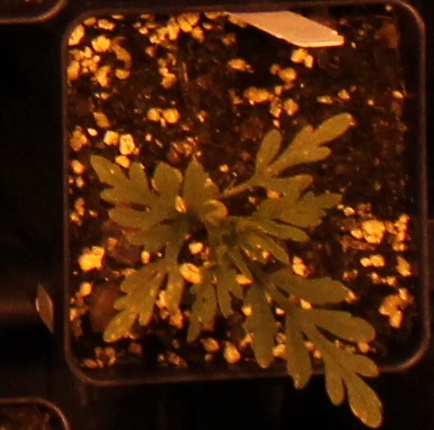
Label: Ragweed